Michael (Glee)

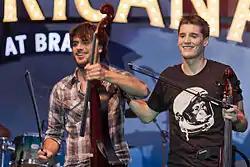
The performance of "Smooth Criminal" featured the instrumental duo 2Cellos (Stjepan Hauser, "left", and Luka Šulić, "right")

Executive producers Ryan Murphy and Brad Falchuk had been mentioning since before the second season ended that they were planning another big tribute episode that they had been wanting to do since the first season, but would not reveal the name of the artist. On December 6, 2011, the same day that they were airing the "Hold On to Sixteen" episode that featured three Jackson family songs, Murphy announced that they had finally obtained the rights to do a Michael Jackson tribute episode.